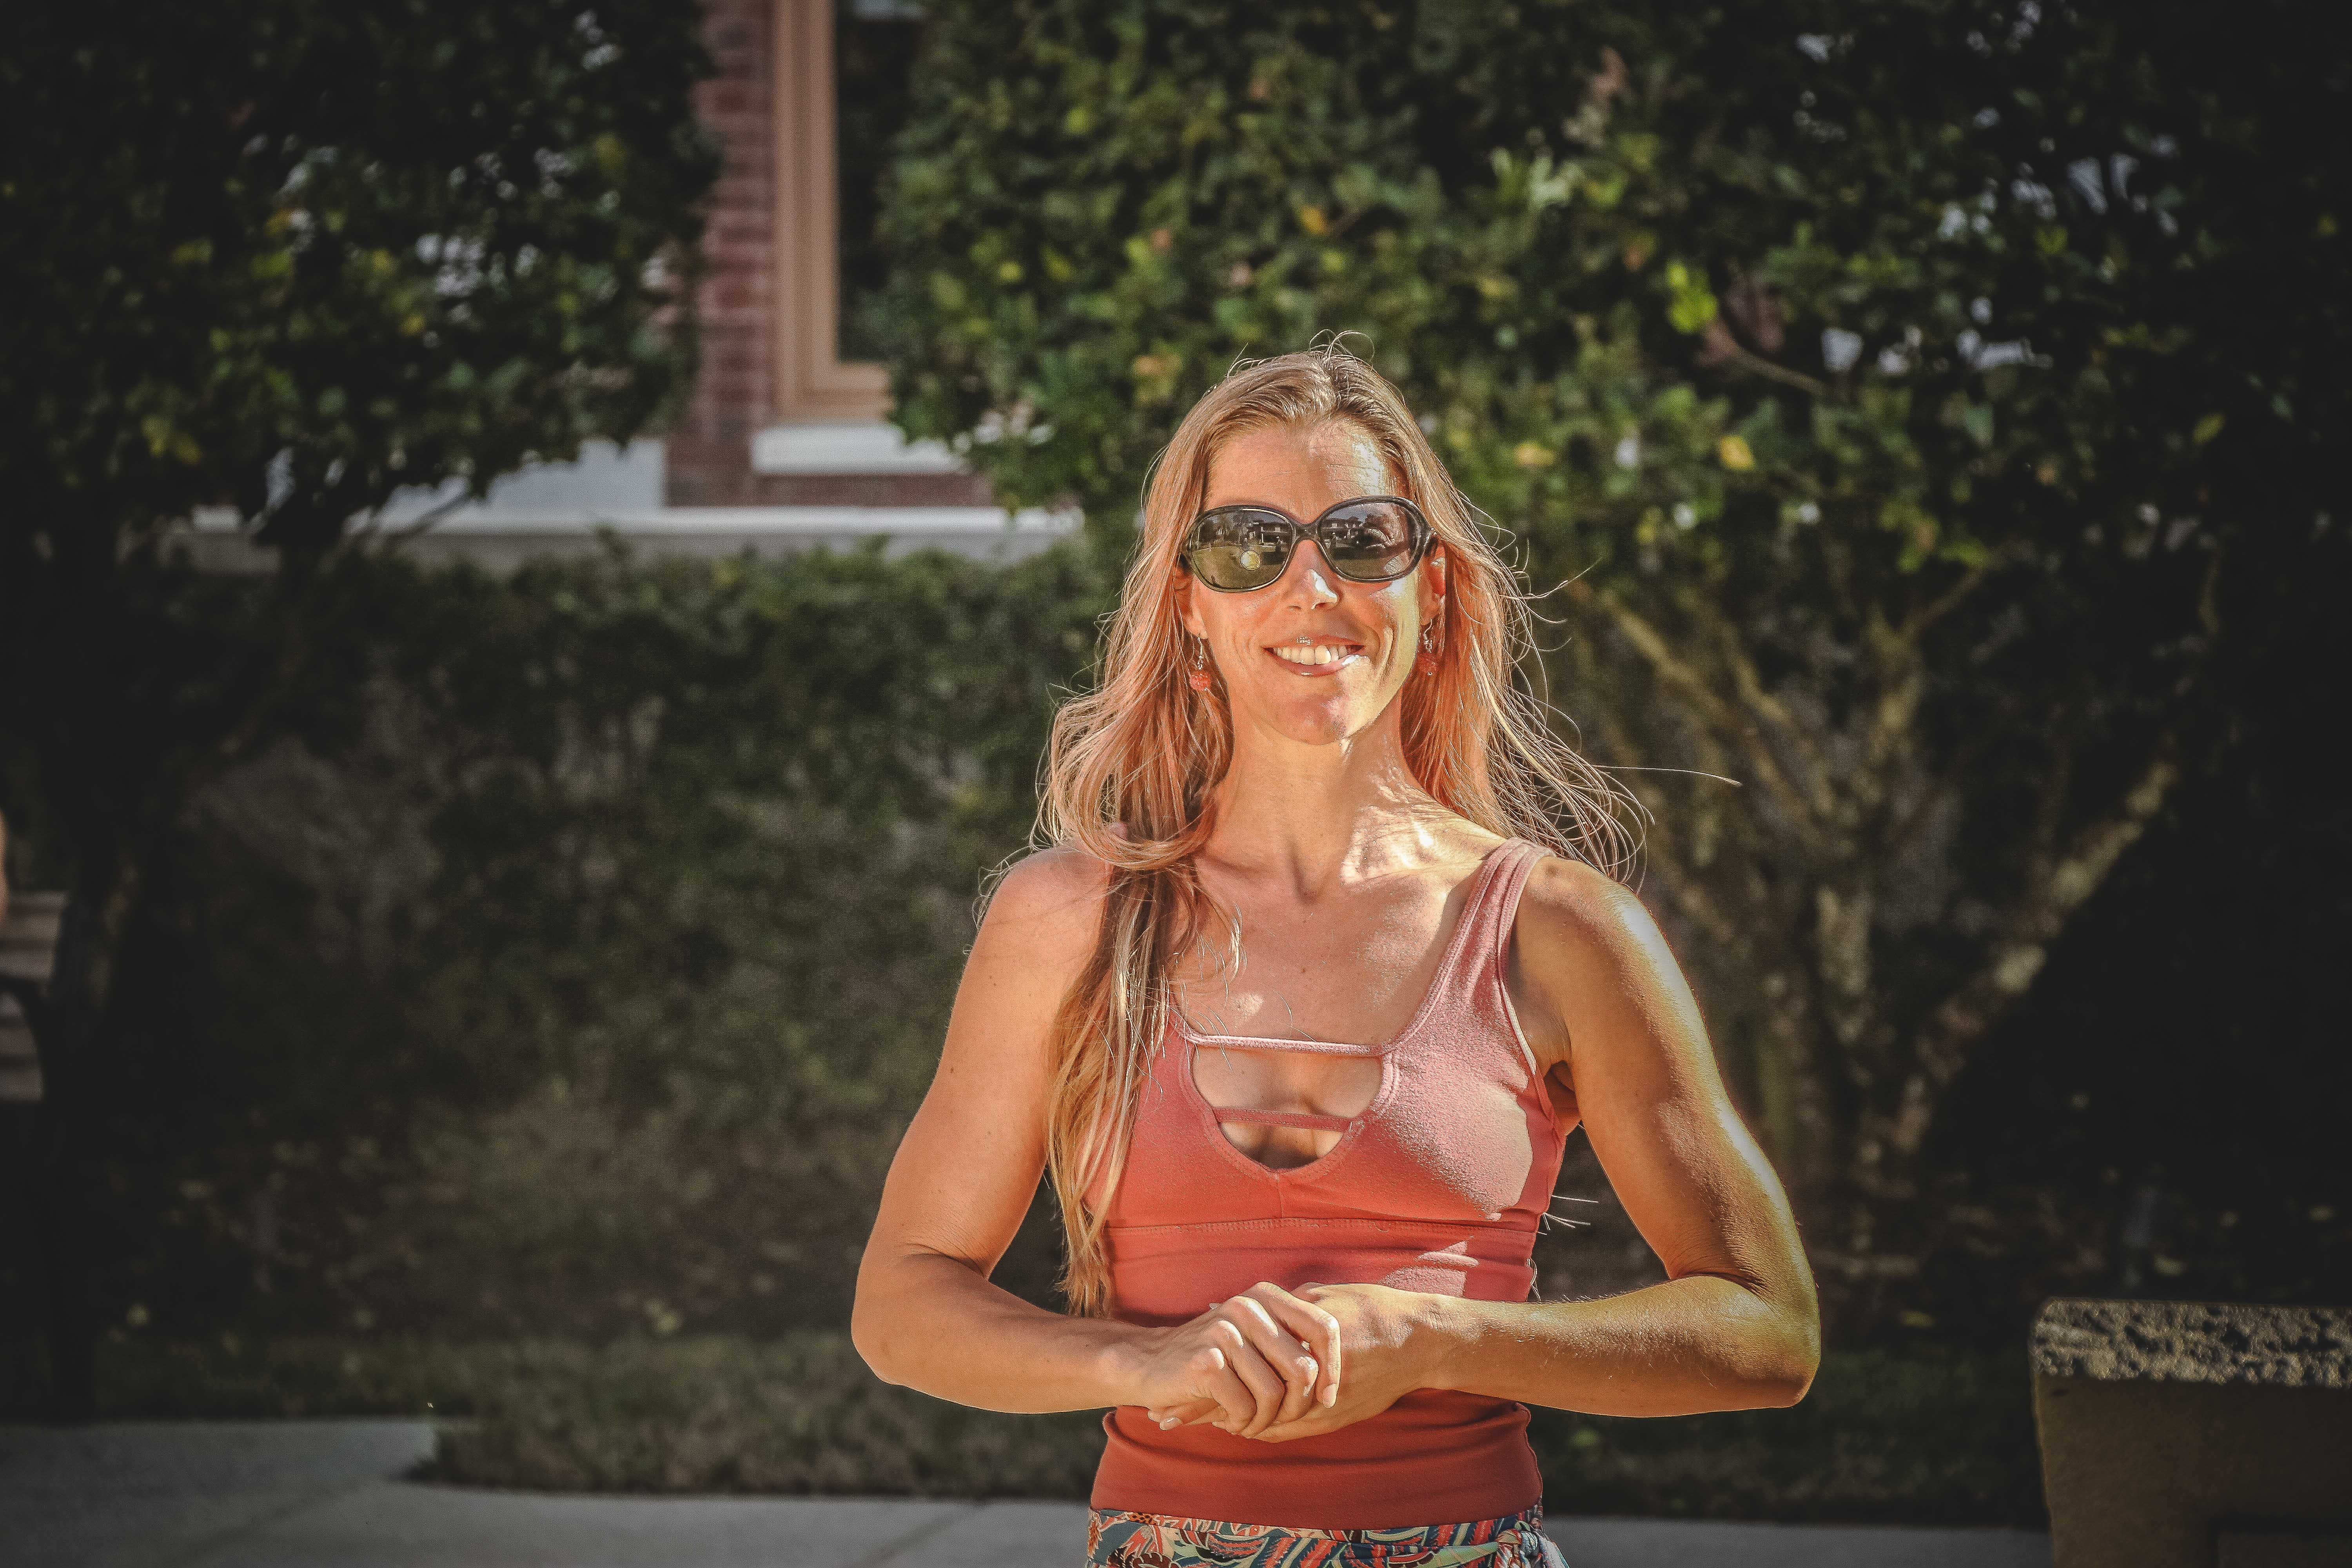
eyewear, pink, blond, beauty, glasses, water, fashion, sunglasses, photography, summer, muscle, vision care, vacation, street fashion, abdomen, style, photo shoot